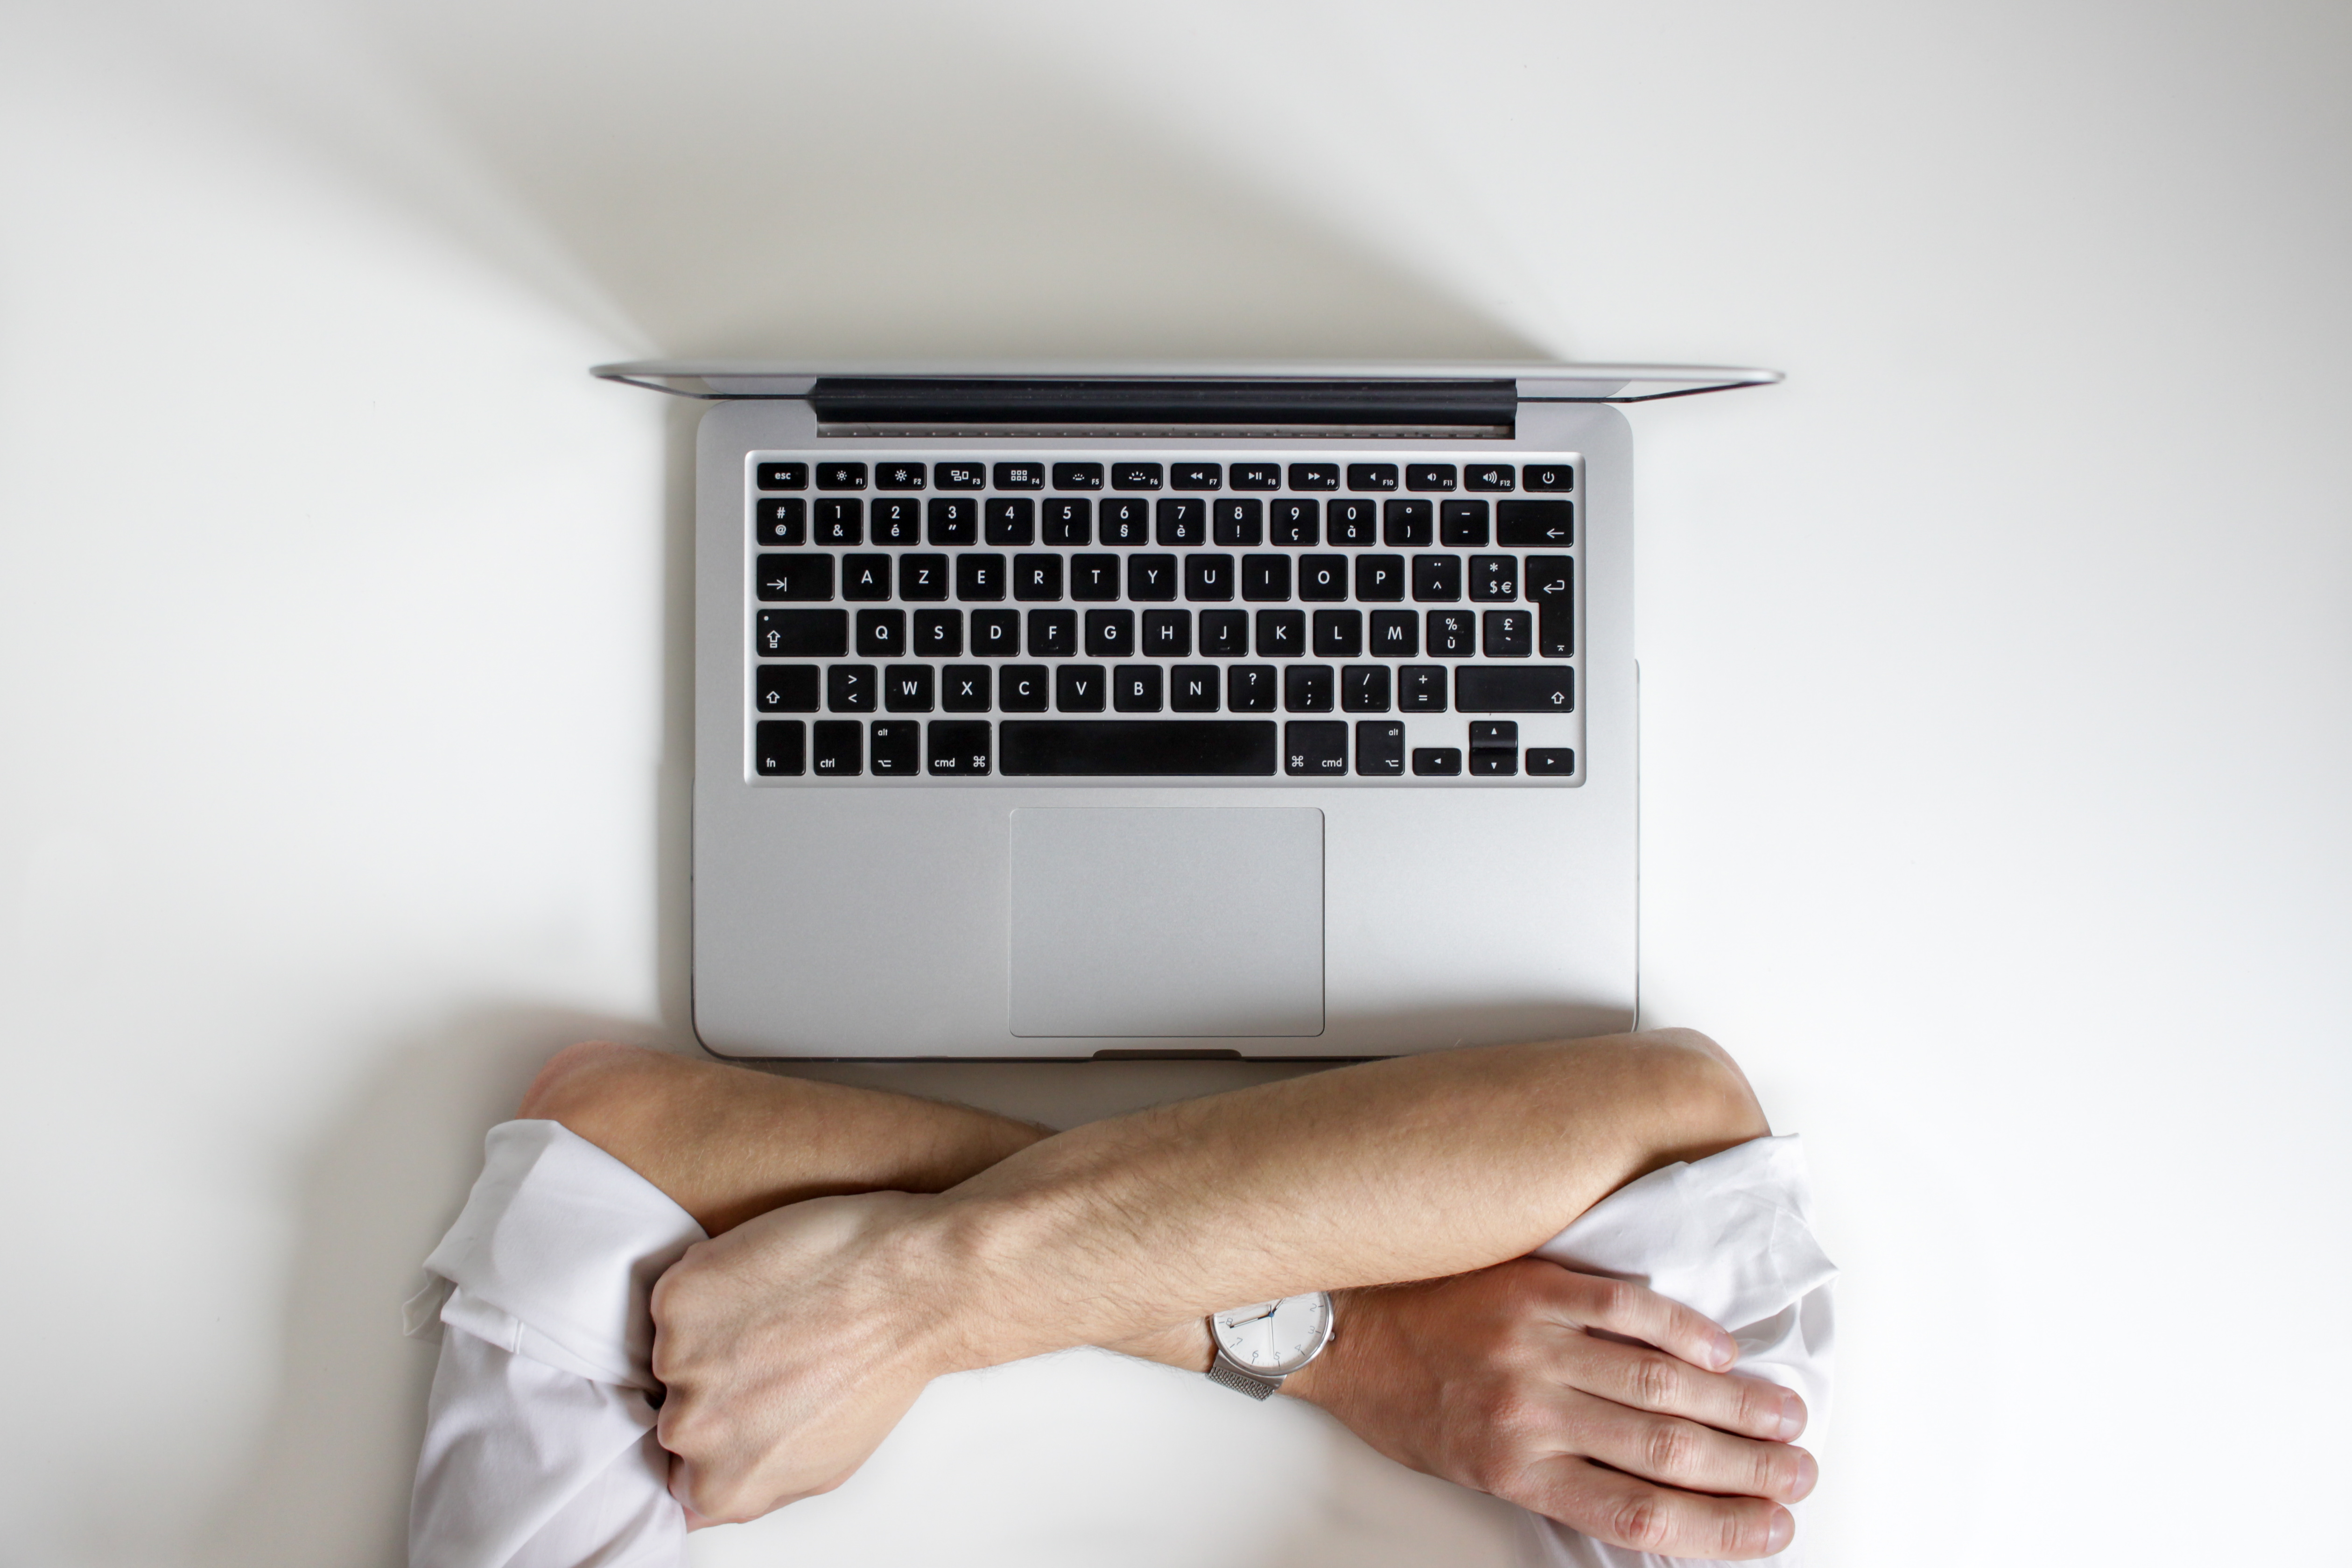
work space, Mac book on the table, laptop, table, office, hand, arm, computer keyboard, furniture, finger, photography, stock photography, shelf, gesture, comfort, desk